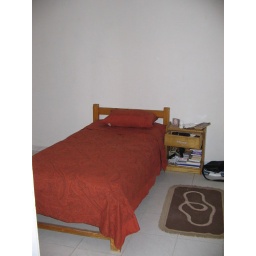
My bedroom in my first host family's house in Mermoz.